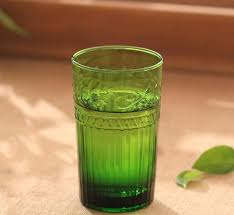
Label: glass